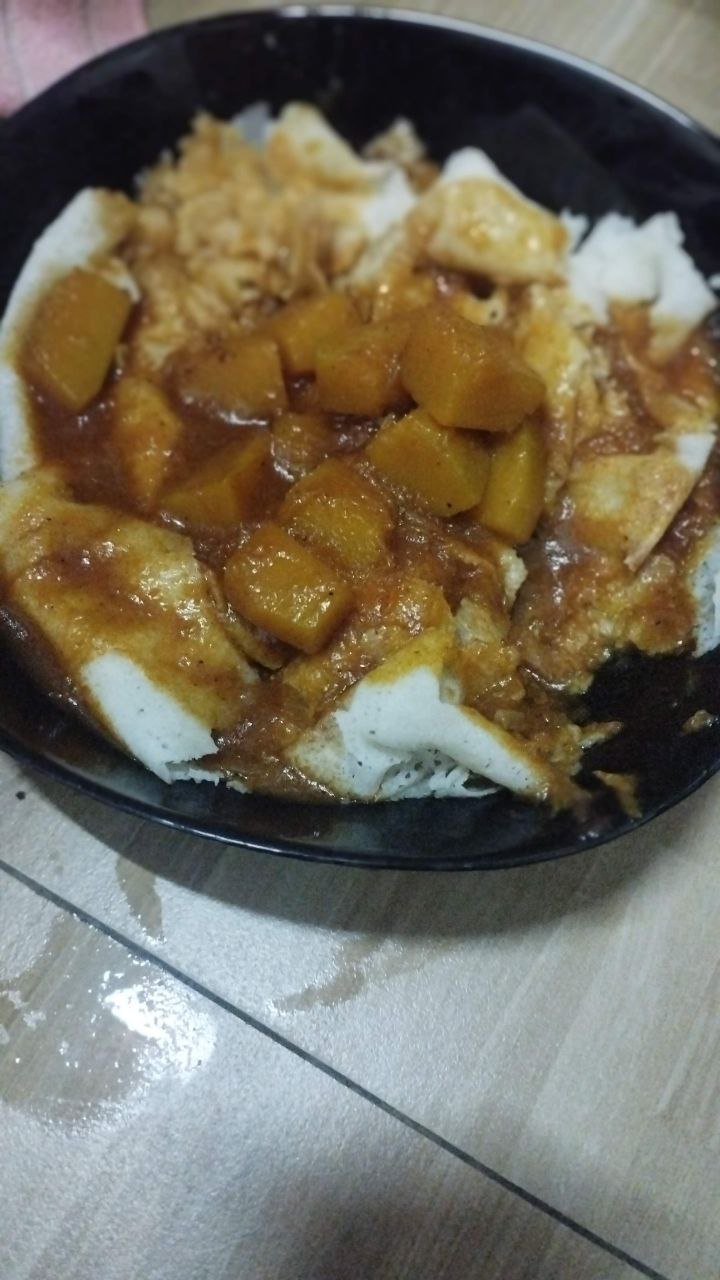
الوصف بالفصحى: خبز الذرة مع مرقة القرع
الوصف بالعامية السودانية: كسرة بملاح قرع
التصنيف: Food & Drinks